Diederik of Heinsberg, Count of Loon

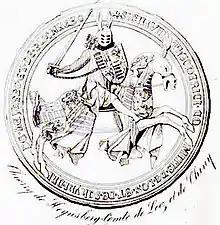
Thierry de Heinsberg

Diederik of Heinsberg (French: "Thierry", German: "Dietrich", English: "Theodoric") (died between 17 and 21 January 1361) was the Count of Loon (French: "Looz") and Count of Chiny (1336–1361).